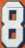
Number: 8